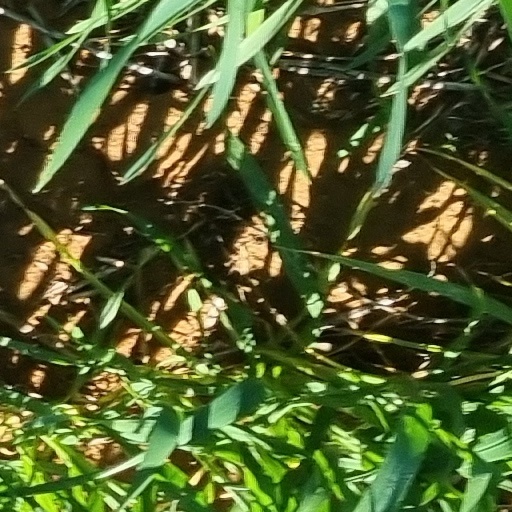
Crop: wheat